My Little Pony: Friendship Is Magic season 5

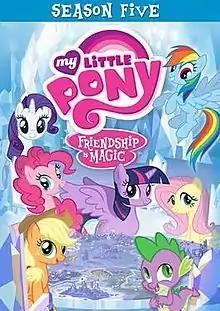
DVD cover

The fifth season of the animated television series "", developed by Lauren Faust, originally aired on the Discovery Family channel in the United States. The series is based on Hasbro's My Little Pony line of toys and animated works and is often referred by collectors to be the fourth generation, or "G4", of the My Little Pony franchise. Season 5 of the series premiered on April 4, 2015 on Discovery Family, an American pay television channel partly owned by Hasbro, and concluded on November 28.